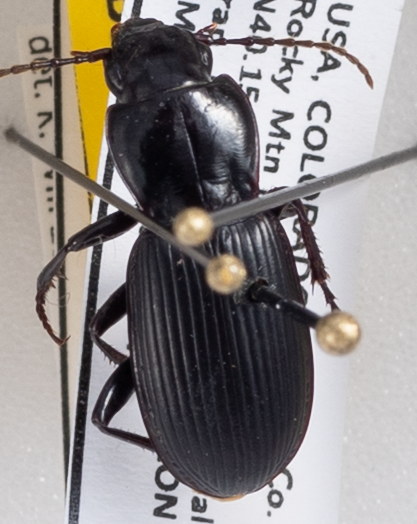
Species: Pterostichus protractus
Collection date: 2022-06-07
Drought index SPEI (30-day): -0.02
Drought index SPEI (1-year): -1.082
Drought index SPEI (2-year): -1.13